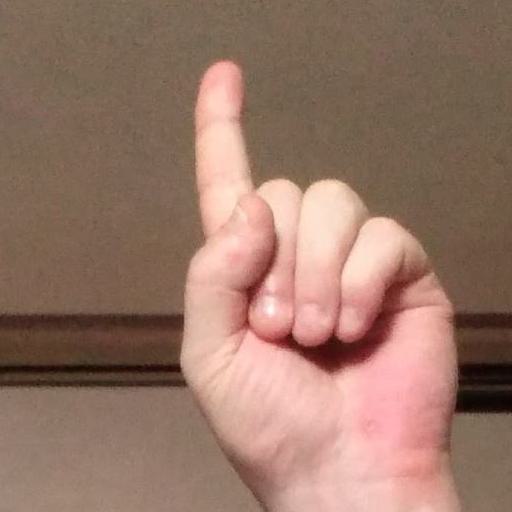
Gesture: one